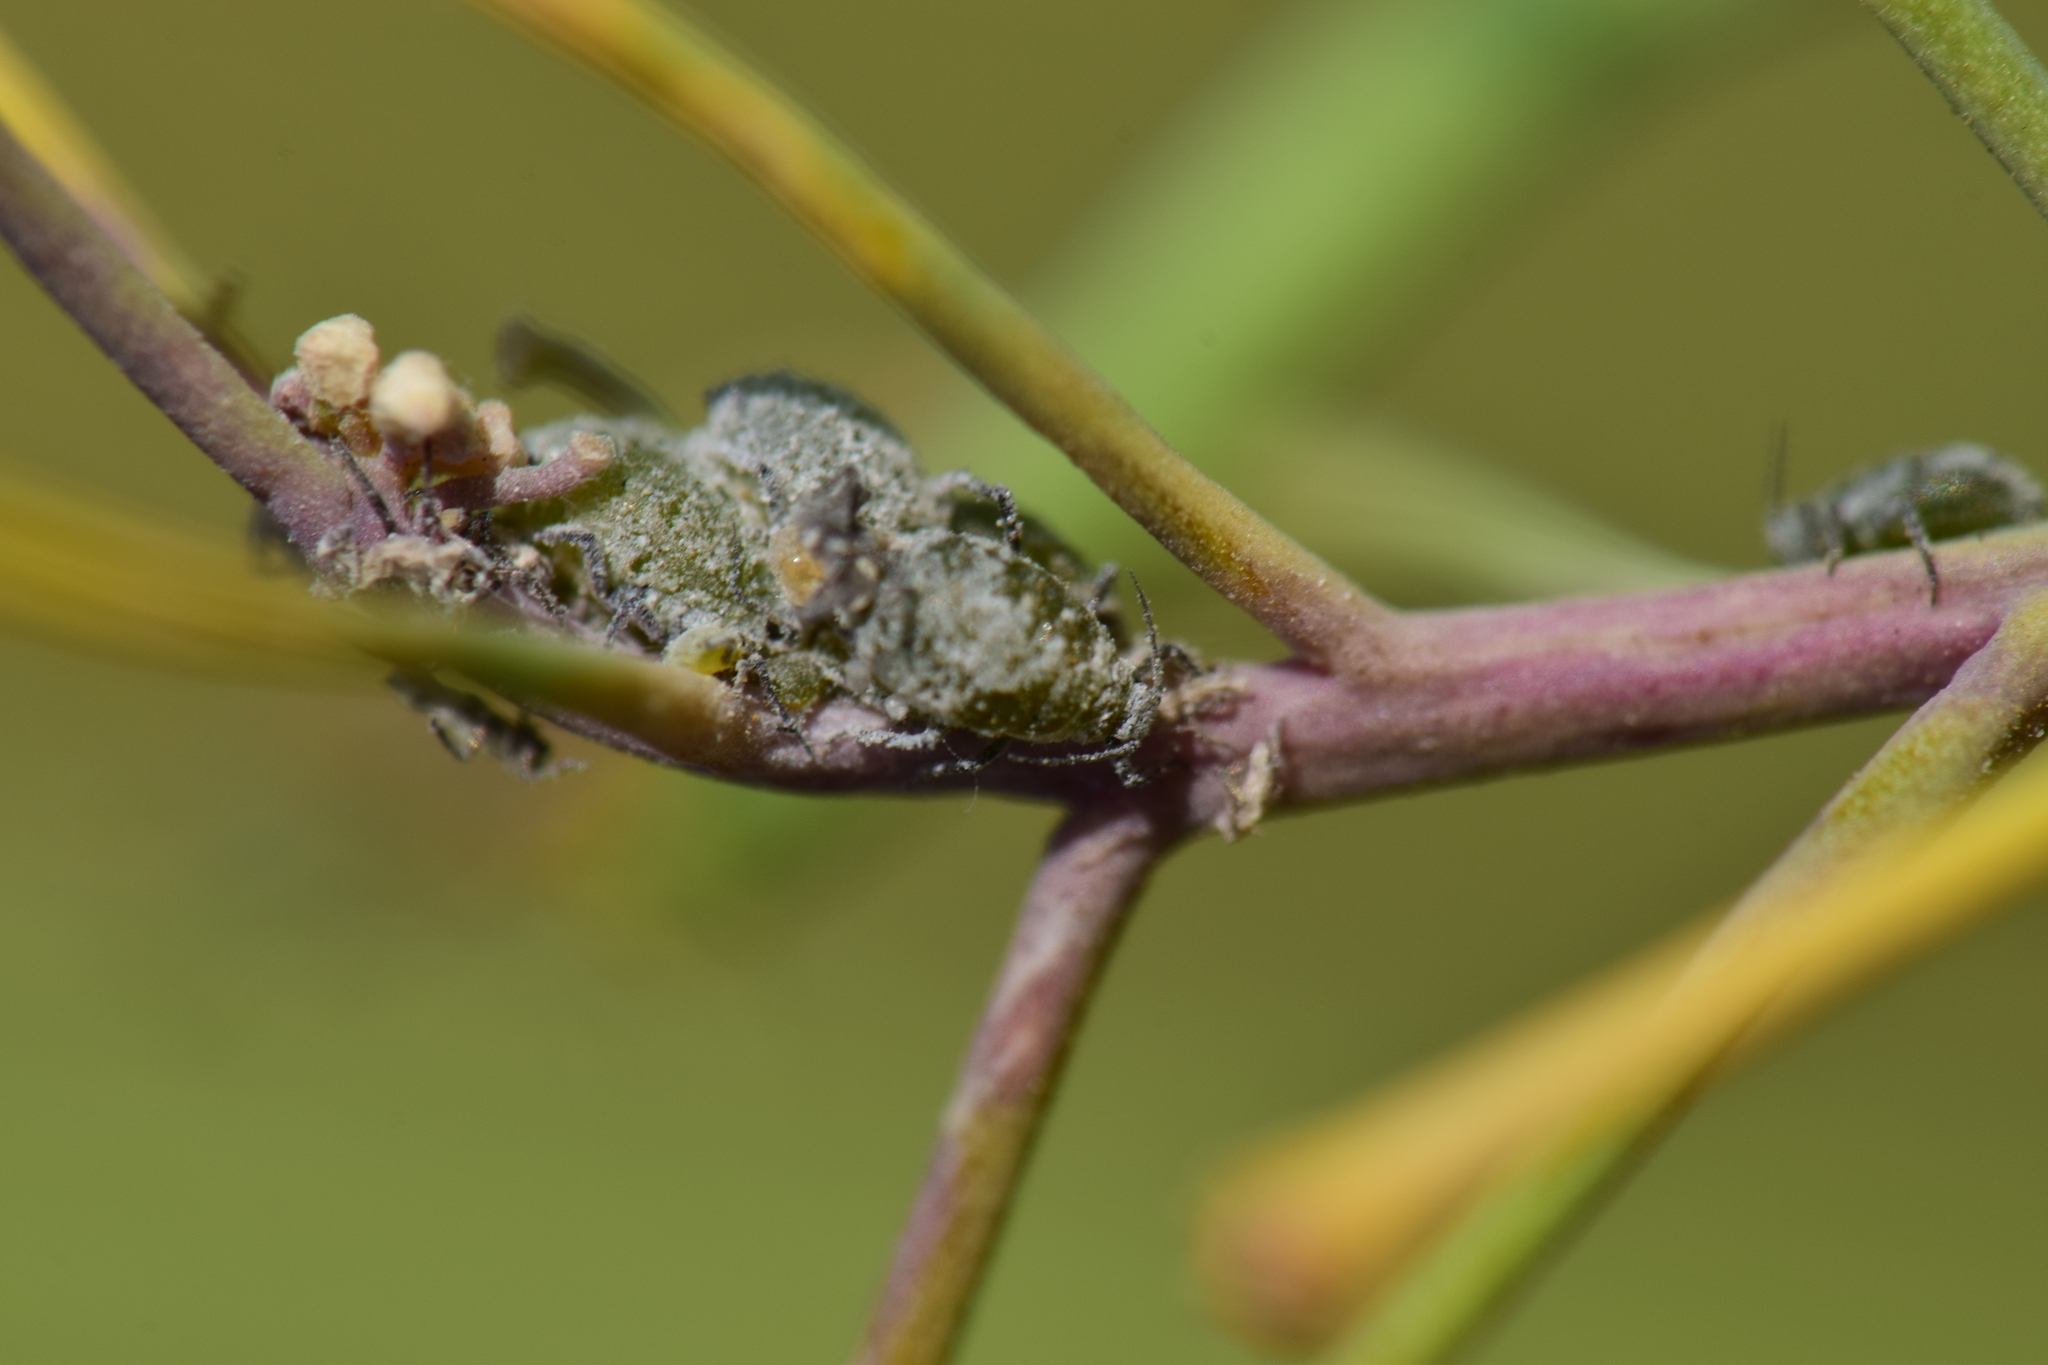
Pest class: cabbage_aphid